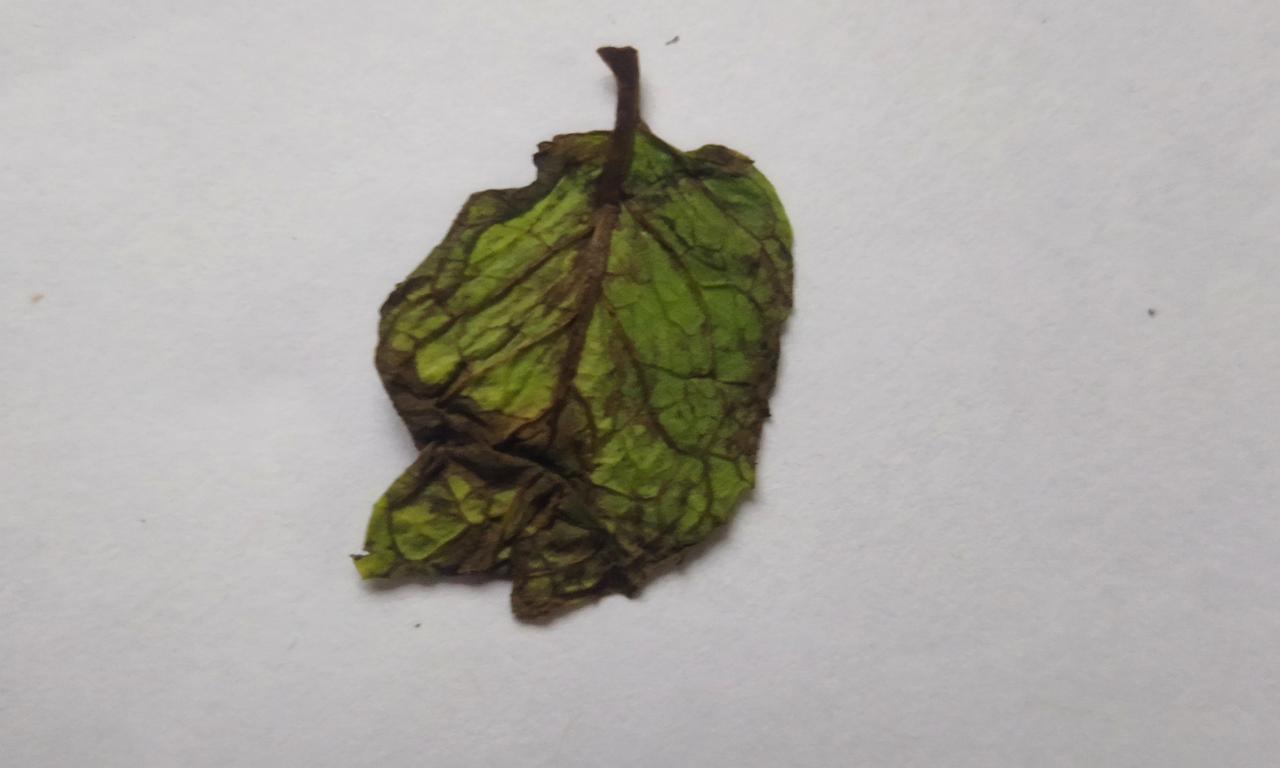
Label: Spoiled